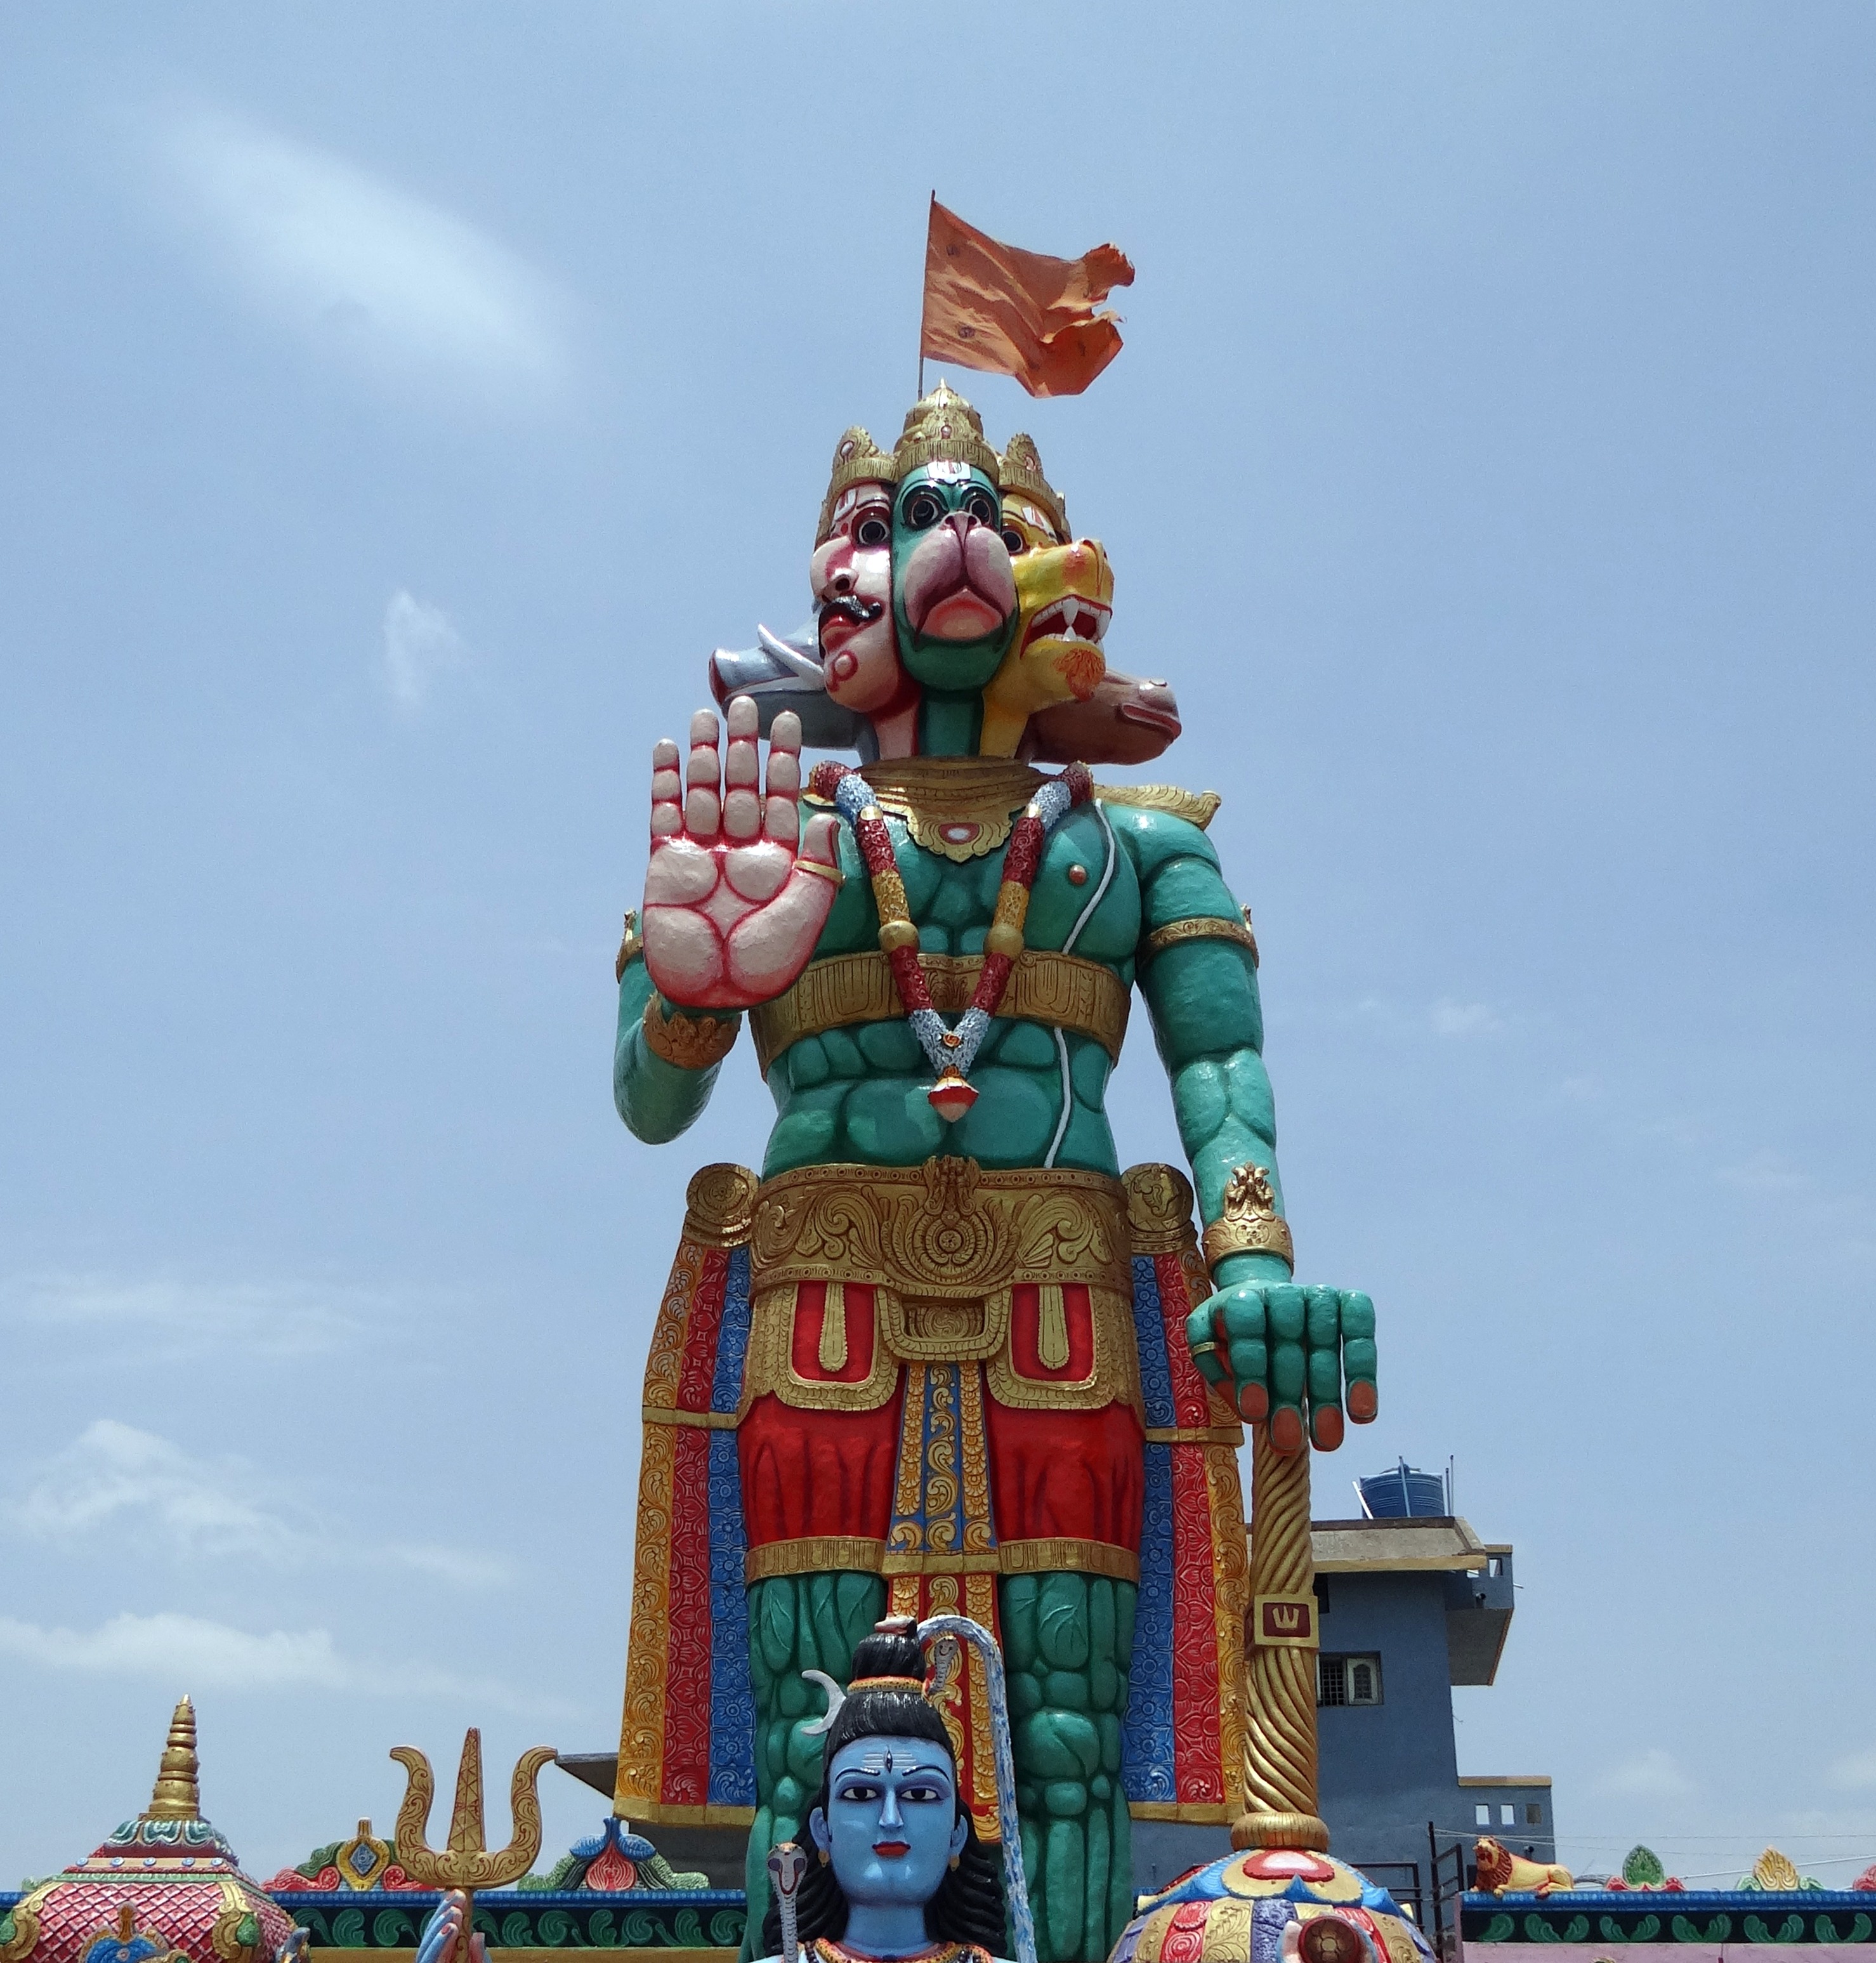
monument, statue, amusement park, religion, toy, hanuman, festival, temple, india, mythology, karnataka, hinduism, hindu temple, monkey god, panchamukhi hanuman, singapatna